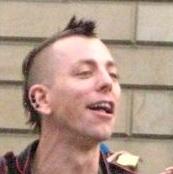
Age: 30